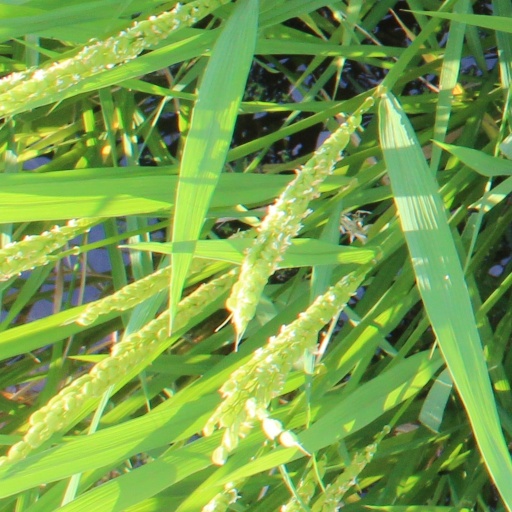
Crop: rice